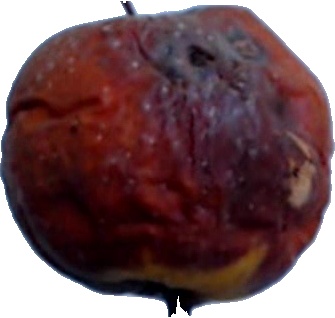
Label: apple_rotten_1